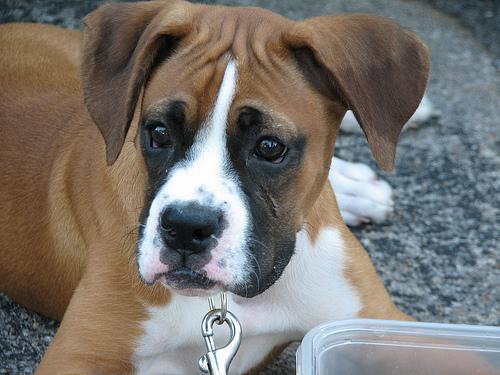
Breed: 225-n000082-boxer